Chapel of St. Ignatius

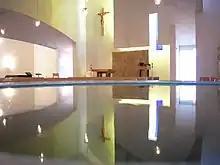
Interior of the chapel, reflected in the baptismal font.

The Chapel of St. Ignatius is a Jesuit chapel on the Seattle University campus in the U.S. state of Washington, completed in 1997. The design earned Steven Holl Architects a Twenty-five Year Award from the American Institute of Architects. A scale model of the building is in the permanent collection of the Museum of Modern Art in New York City.